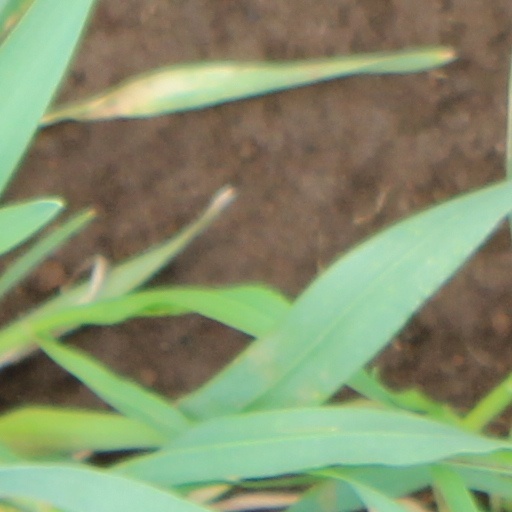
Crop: wheat